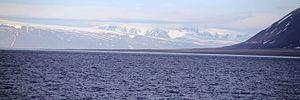
Wijdefjorden est, avec 108 kilomètres, le plus long fjord du Svalbard, s'enfonçant au milieu de l'île de Spitzberg depuis sa côte septentrionale. Au sud de celui-ci, fut aménagé le parc national d'Indre Wijdefjorden.